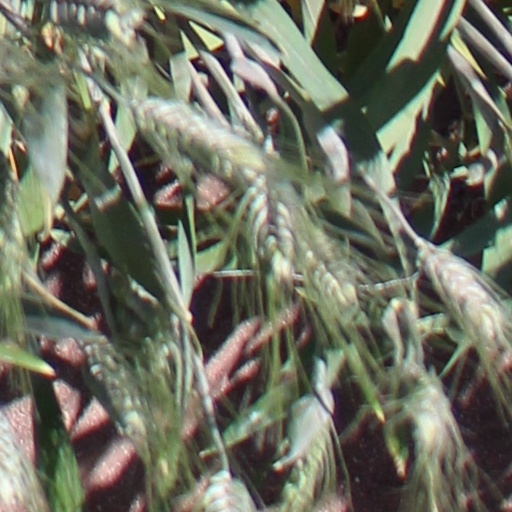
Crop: wheat